Alexandra Ianculescu

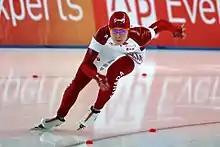
Ianculescu competing at the World Cup in Heerenveen in 2014

Alexandra Ianculescu (born 21 October 1991 in Sibiu) is a Romanian-Canadian speed skater.